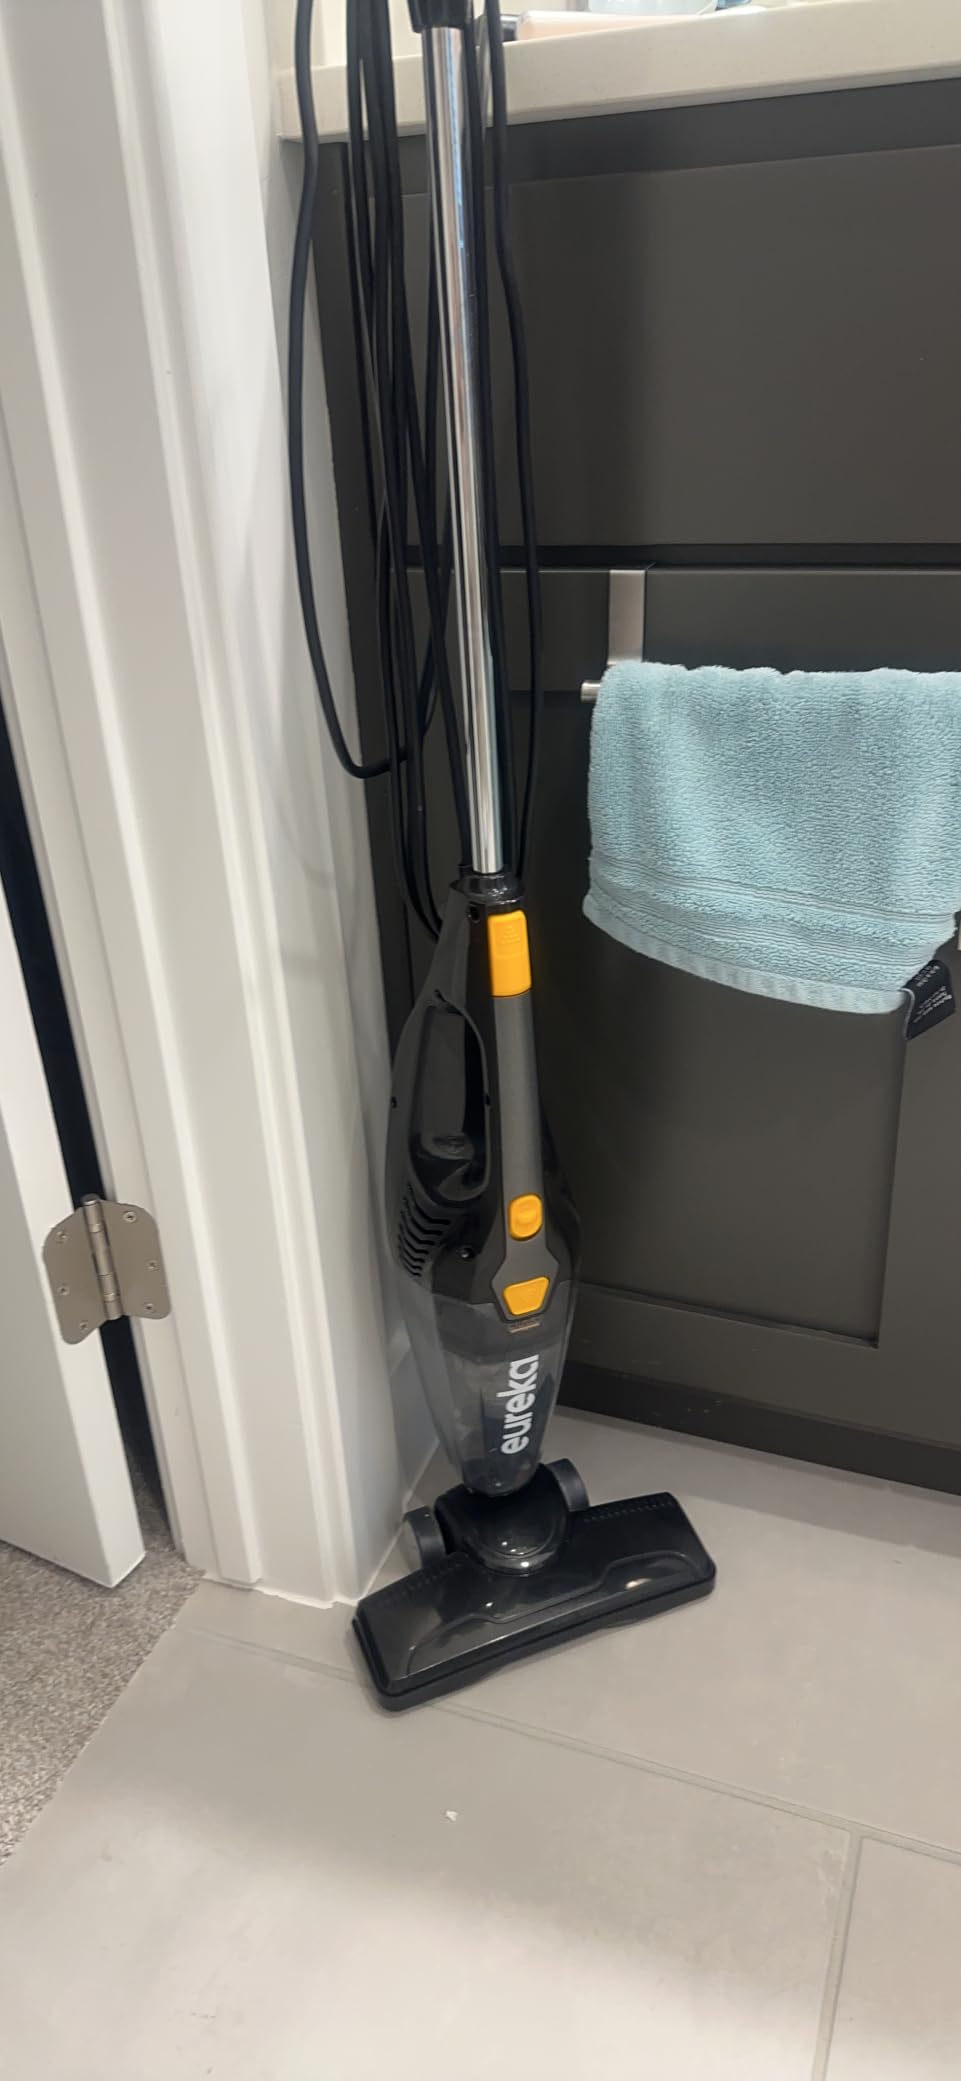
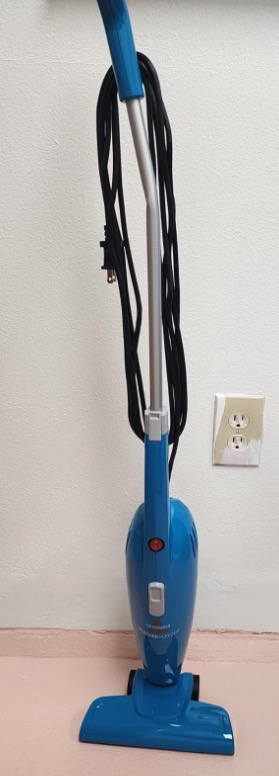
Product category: items_vacuum
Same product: no